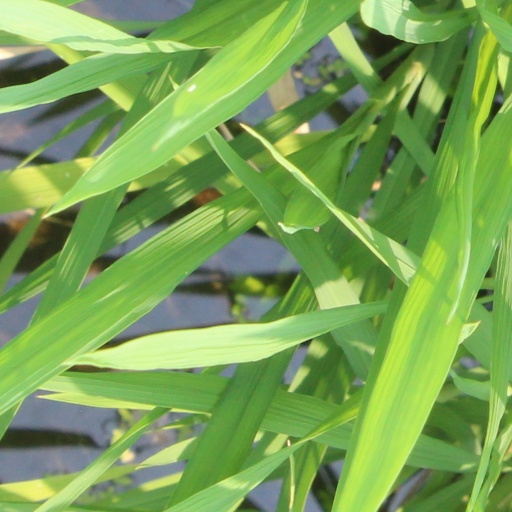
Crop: rice